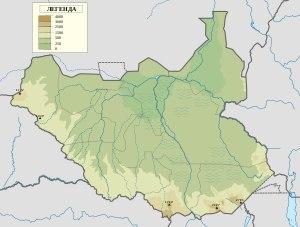
L'environnement au Soudan est l'environnement du pays Soudan du Sud, pays d'Afrique. Cette région forme le plus grand écosystème de savane en Afrique de l'Est. Dans les années 2010, des conflits aggravent le risque de famine ainsi que le braconnage de grands herbivores.